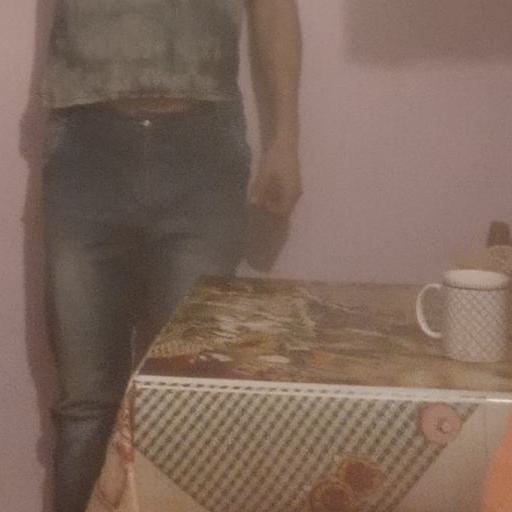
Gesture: no_gesture